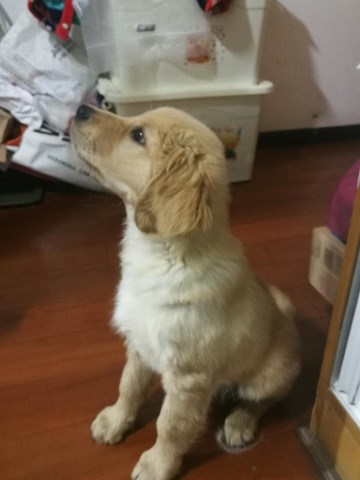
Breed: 5355-n000126-golden_retriever